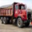
Label: truck